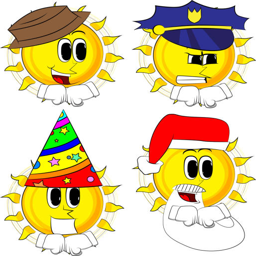
cartoon sun hitting fists together before a fight .